Stella power stations

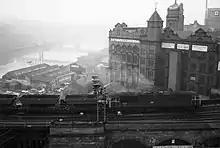
A coal train from the Durham coal fields en route to the North station, viewed on Newcastle's High Level Bridge in 1982

The stations were in the heart of the North East coal field, which at the time of their opening had hundreds of collieries. Coal was delivered straight to the stations by rail. The Newcastle & Carlisle Railway was used for the South station, where 22 railway sidings were built. Trains could only enter the sidings when travelling in a westerly direction.